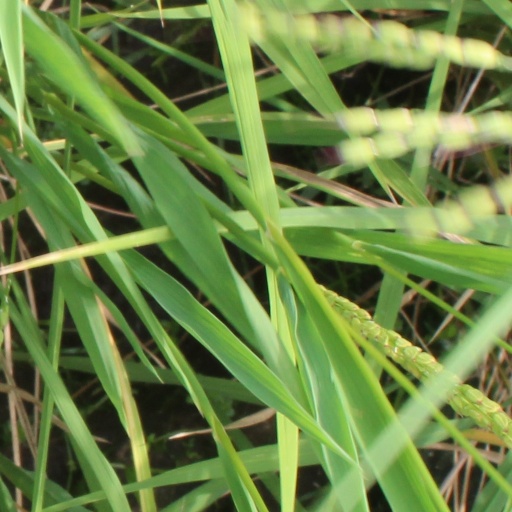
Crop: rice